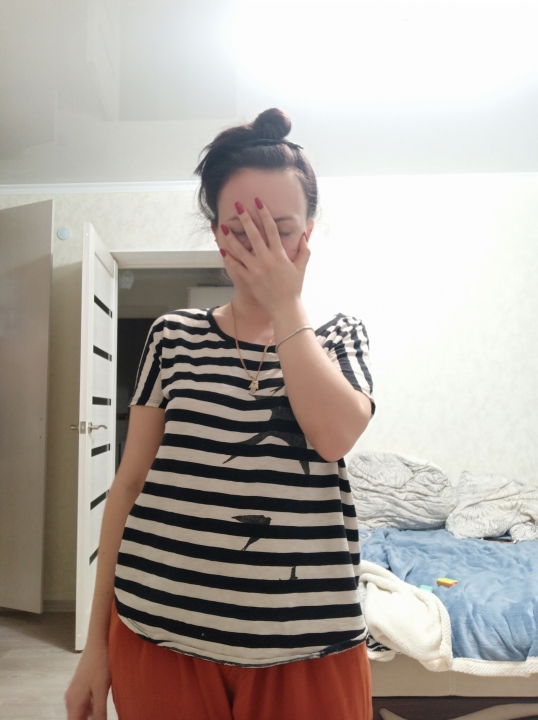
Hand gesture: no_gesture